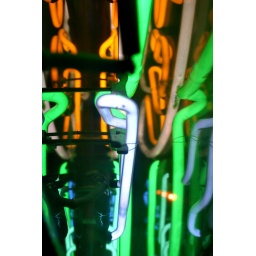
The neon sign hanging in a window of a curry house in Brick Lane. Taken from the underside of the sign.